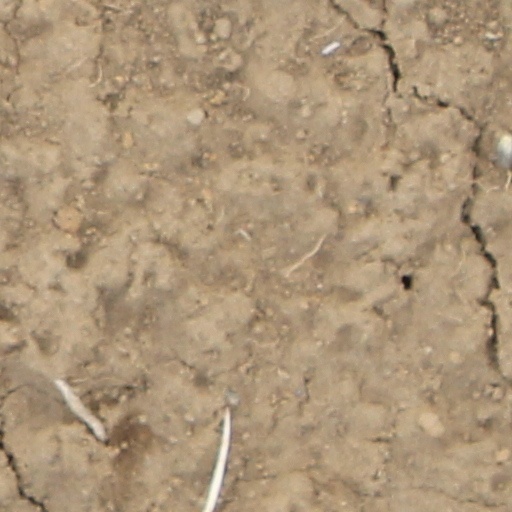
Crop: wheat